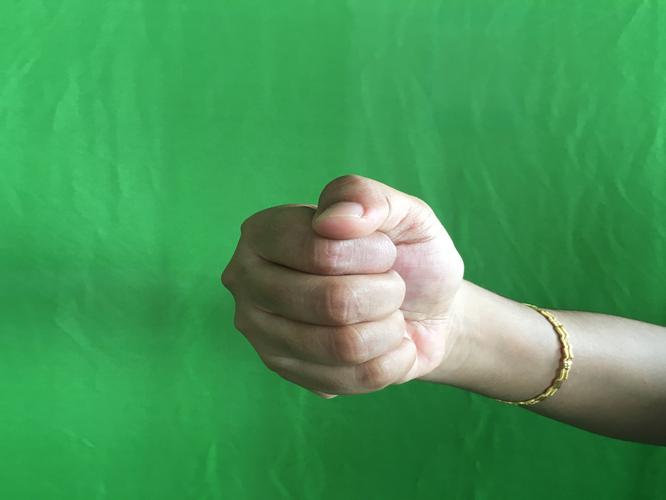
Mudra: Mushti
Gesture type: single_hand